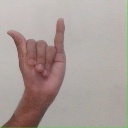
अक्षर: य